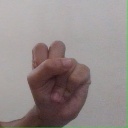
अक्षर: स